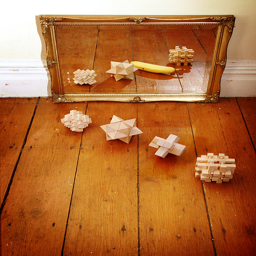
Four wooden puzzles are displayed on the ground while a mirror only reflects three and a banana.
An illusion where four shapes are on the floor, but a mirror set up to reflect them shows three shapes and a banana.
A mirror on the ground in a small room.
Several wooden structures are laid out on the floor in front of a mirror.
Ornaments sit in front of a mirror, but a banana is in the reflection.